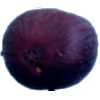
Label: fig